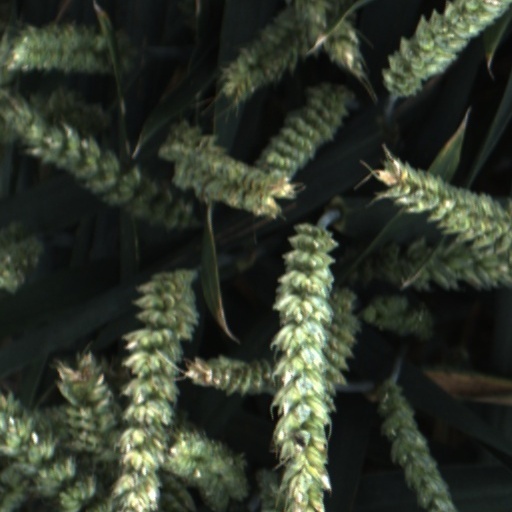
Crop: wheat